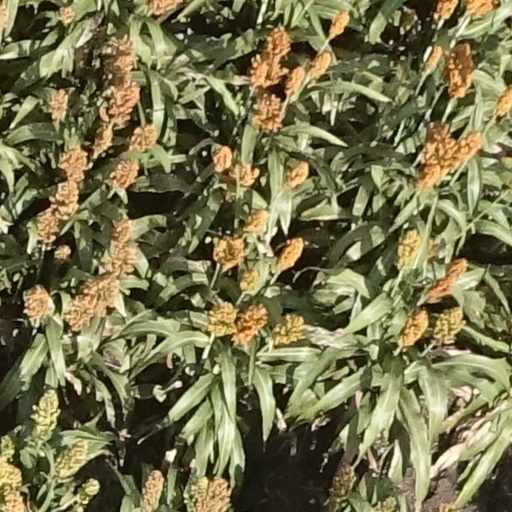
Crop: sorghum